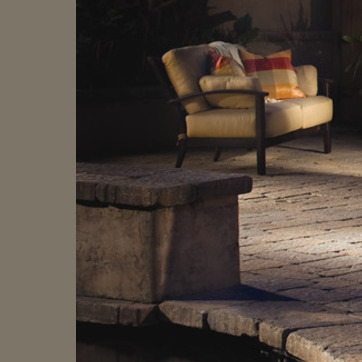
Material: stone